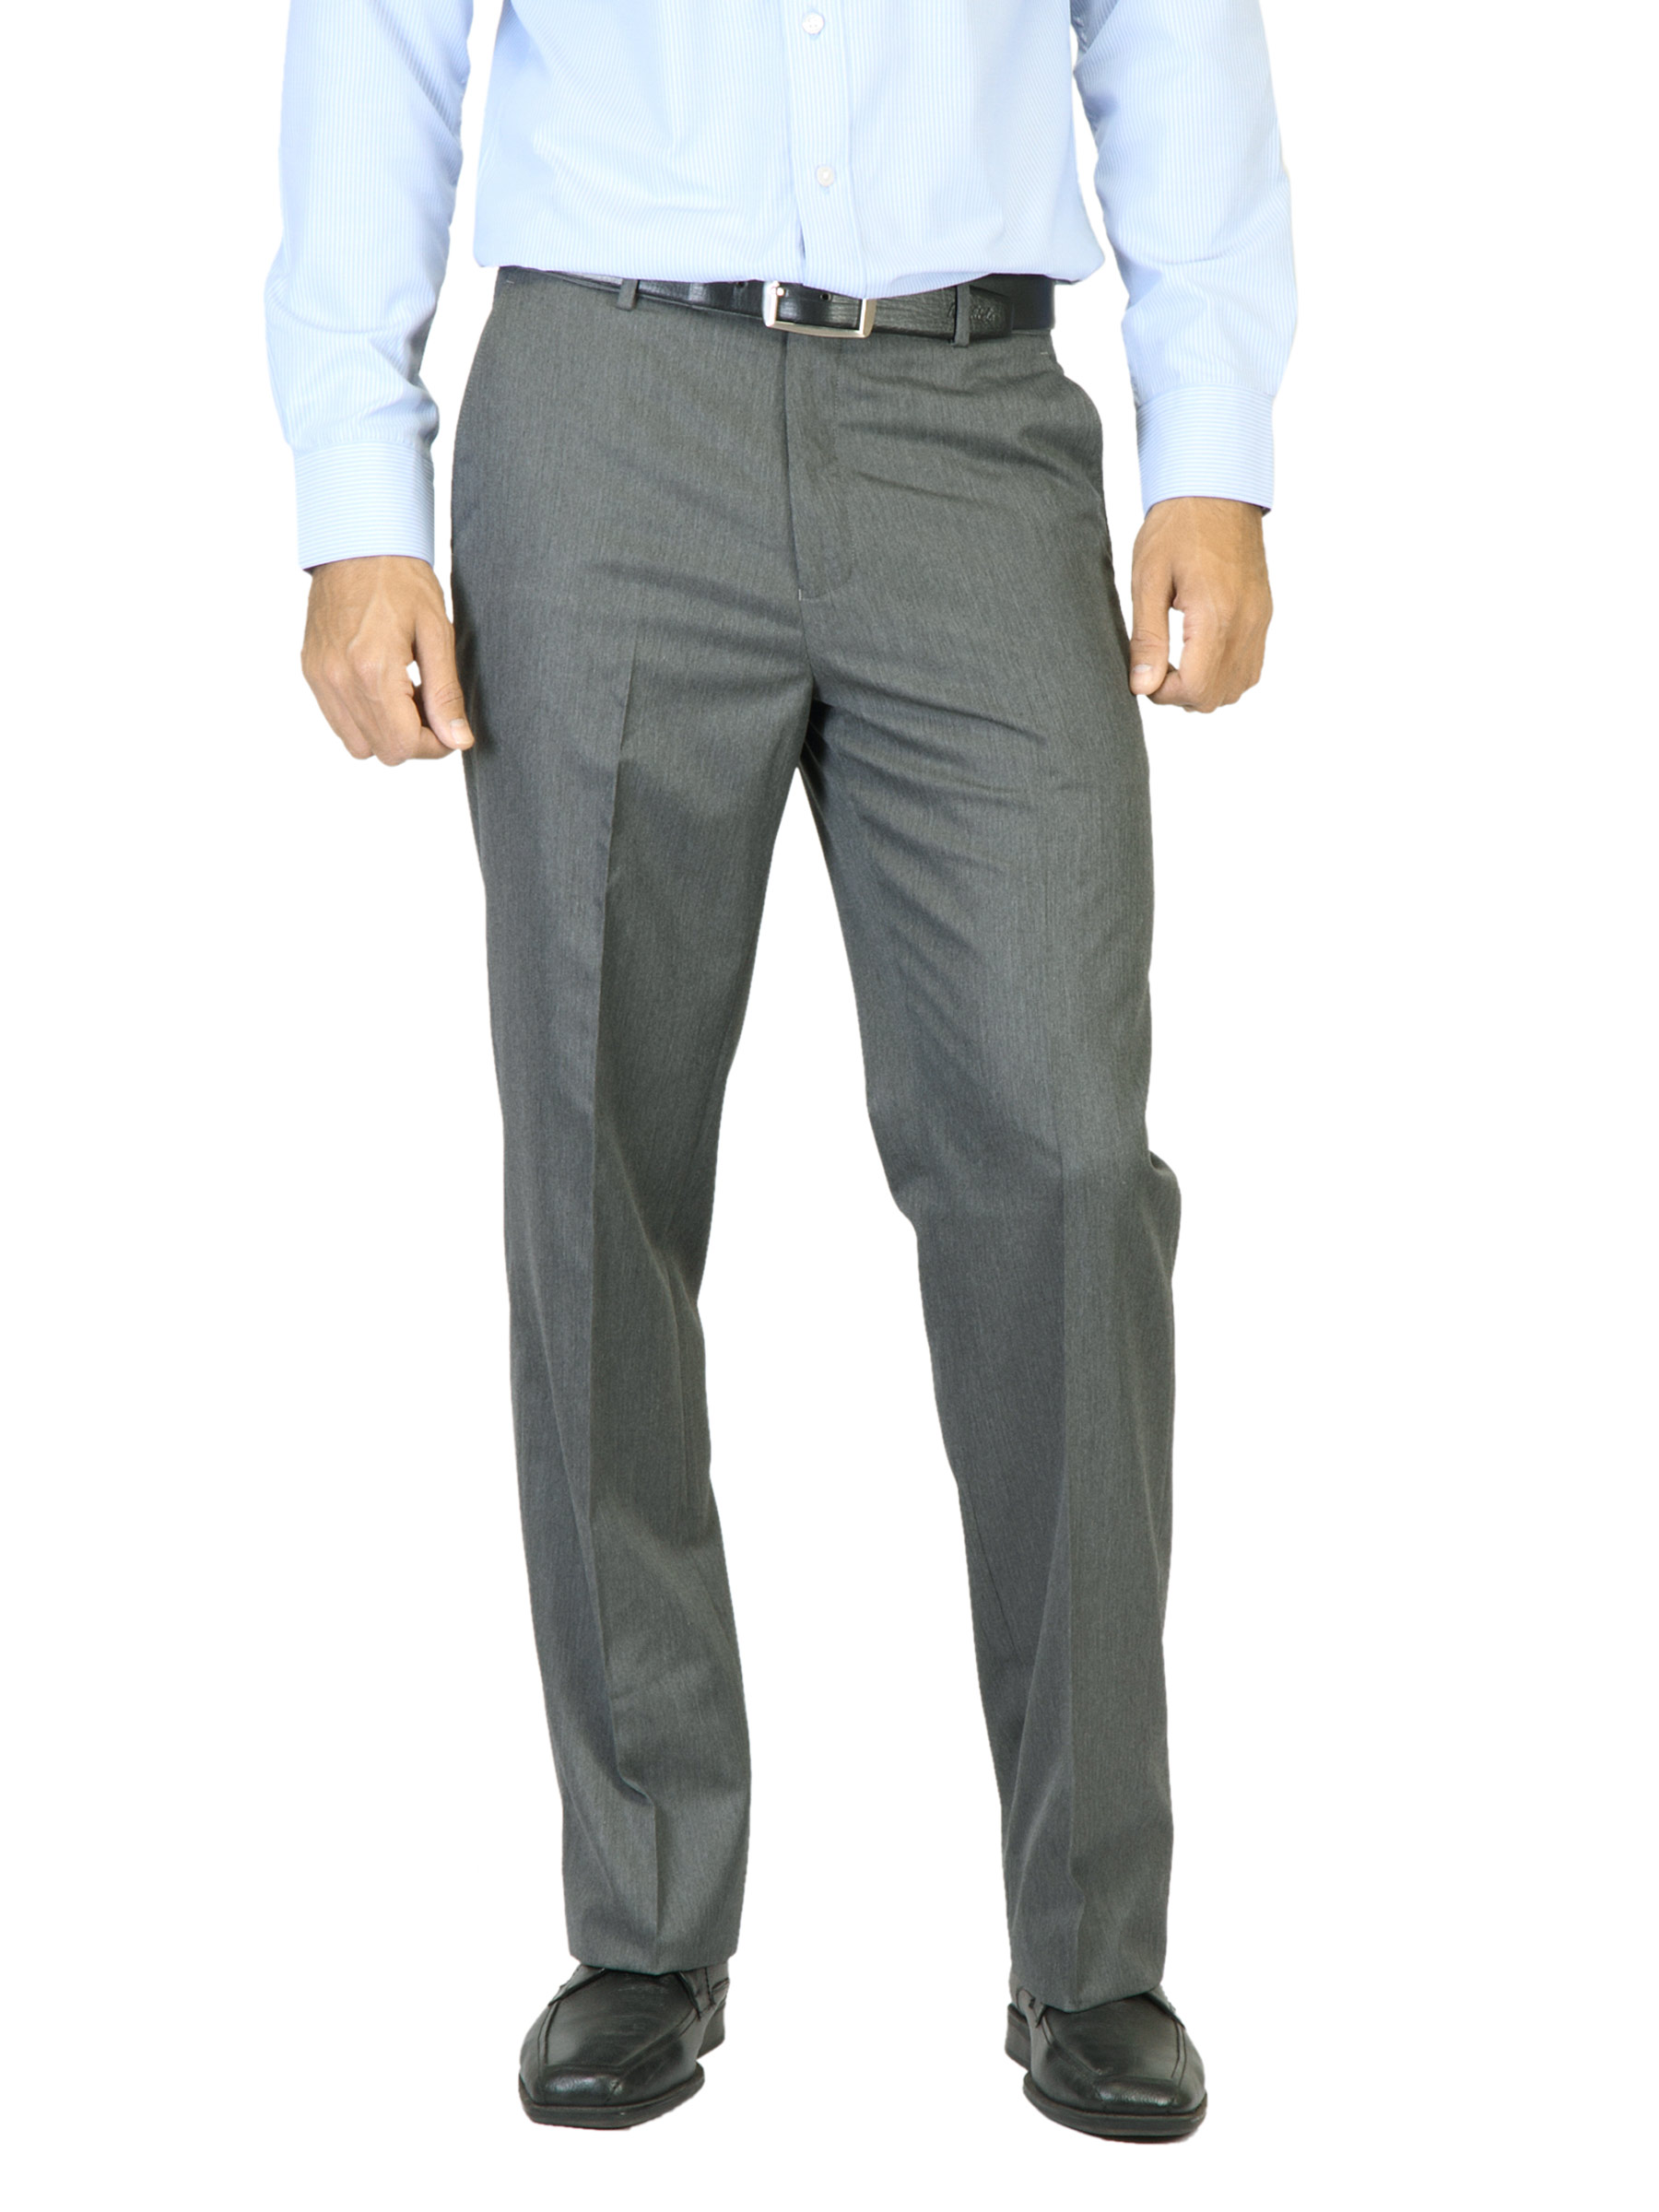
John Miller Men Grey Trousers
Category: Apparel / Bottomwear / Trousers
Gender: Men
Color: Grey
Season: Summer 2012
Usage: Formal